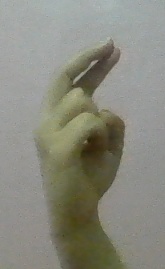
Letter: zay